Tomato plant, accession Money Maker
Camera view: tilt-top (135 deg); turntable rotation: 60 degrees
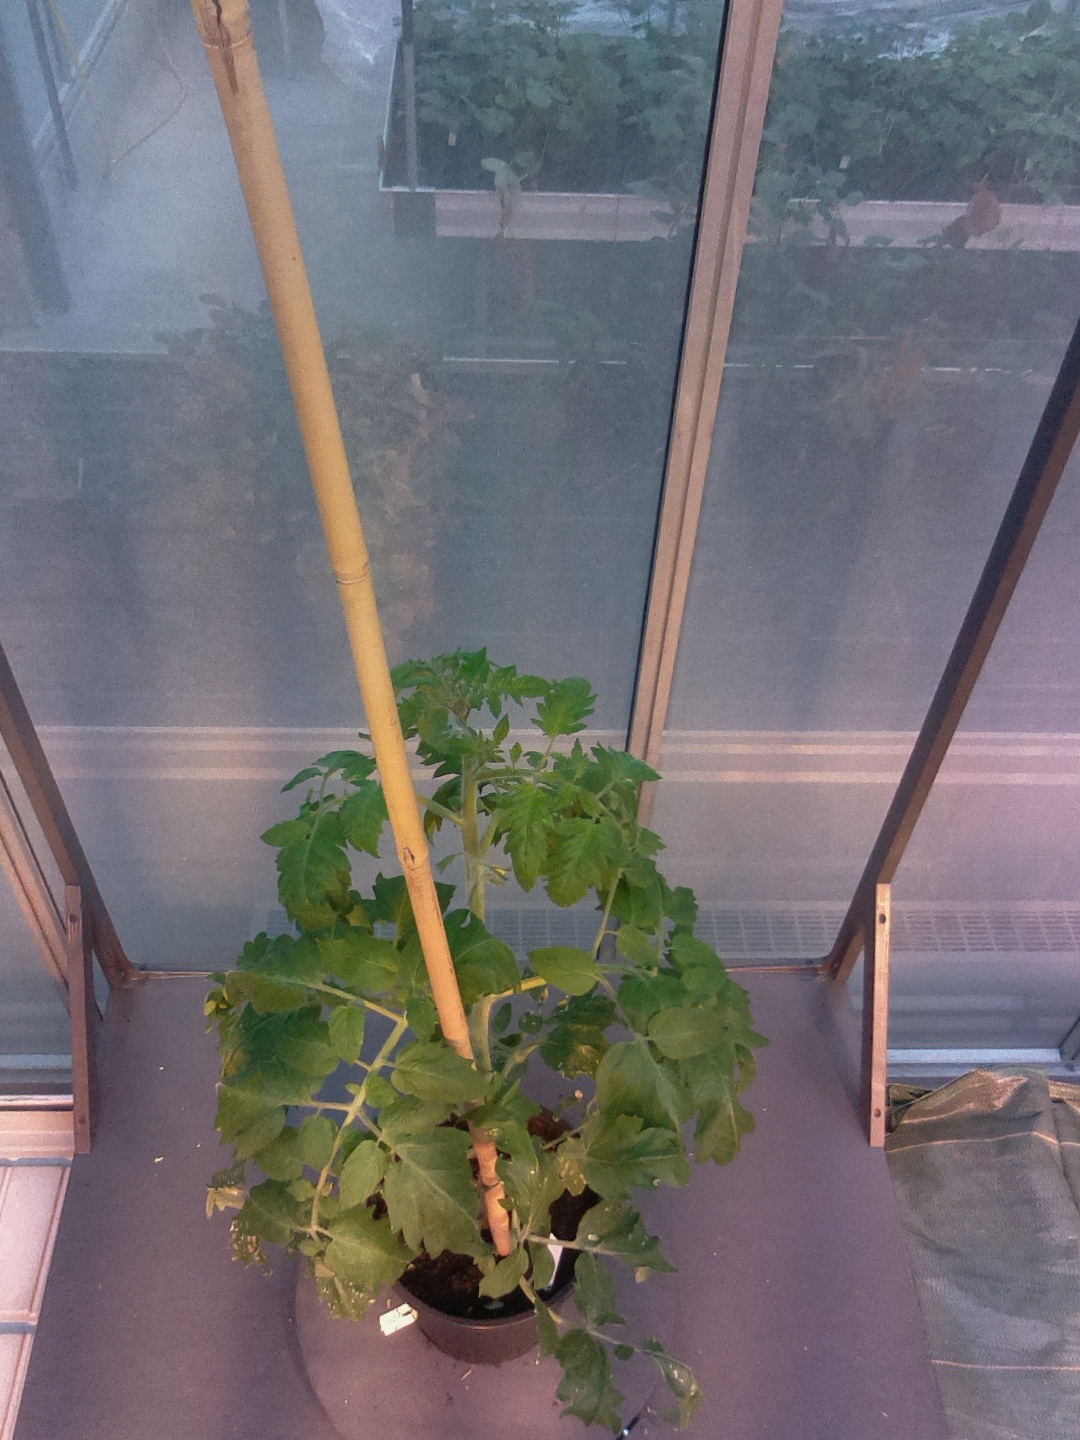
BBCH growth stage 53: 3 inflorescences visible